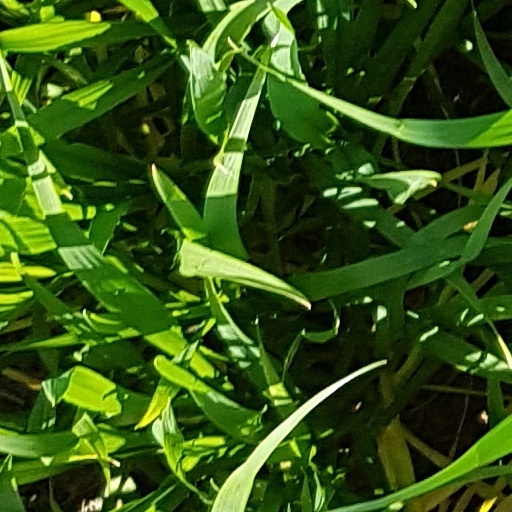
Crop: wheat